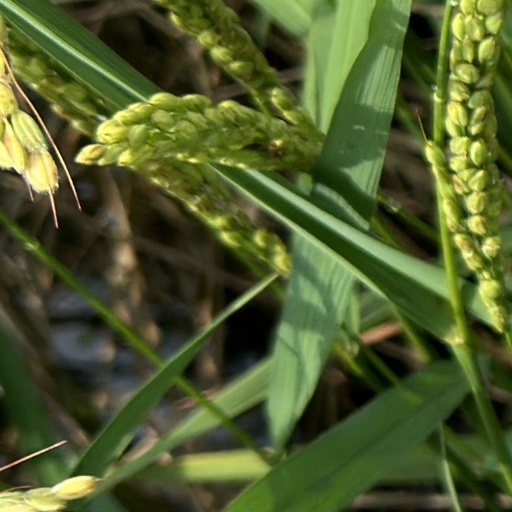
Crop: rice